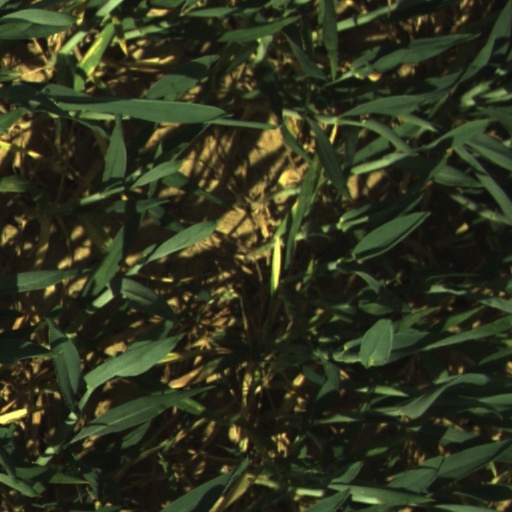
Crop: wheat